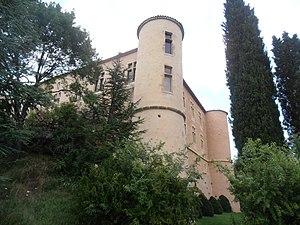
83, Vins-sur-Caramy, Les tours d'angles du château, particulièremnt imposantes, illustrent prfaitement l'importance et la complexité des travaux de conservation-restauration
Le château de Vins est situé sur la commune de Vins-sur-Caramy, dans le département du Var, en région Provence-Alpes-Côte d'Azur, à 8 km de Brignoles et à un kilomètre au nord-est du village, à une altitude de 340 m.